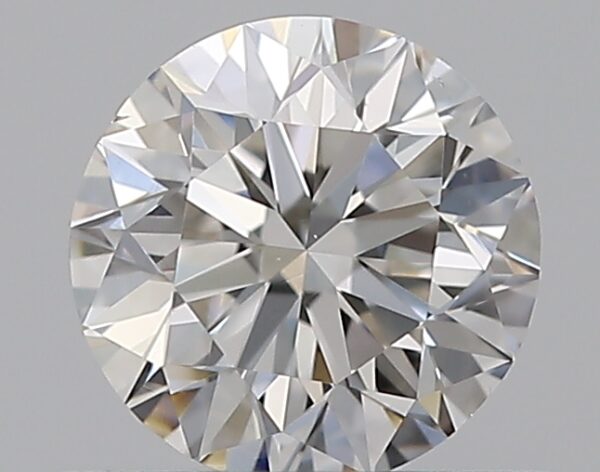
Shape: round
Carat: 0.5
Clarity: VS2
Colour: G
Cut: VG
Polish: VG
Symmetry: VG
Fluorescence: N
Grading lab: GIA
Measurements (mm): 5 x 5.05 x 3.18